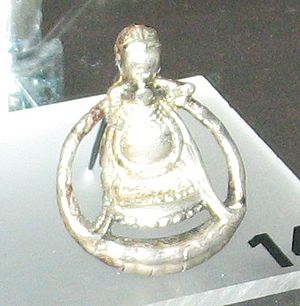
Vølve / Skriftlige fremstillinger / Arkæologiske levn
En pendant af sølv fra Hagebyhöga, udstillet på nationalmusseet i Stockholm.
En vølve betegner i den nordiske religion både en kvindelig kultleder og en tilbagevendende mytologisk figur i flere myter. Som kultspecialist blev vølven tillagt spådomsevner og kundskaber i sejd. Indtil religionsskiftet nød vølverne stor respekt, men senere blev de associeret med skadevoldende magi. I middelalderen fik ordet vølve betydningen heks.